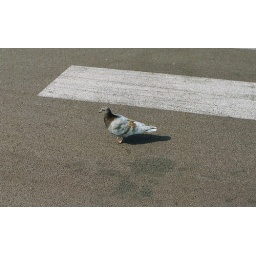
They have brown and white pigeons in Nice in addition to the standard issue grey/gray ones. I found this fascinating.